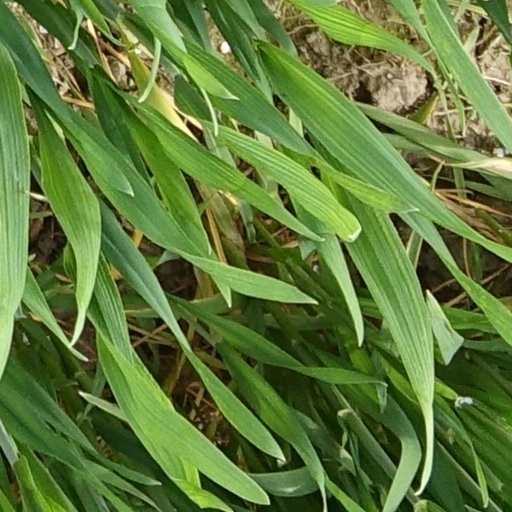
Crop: wheat